Anna and Elizabeth

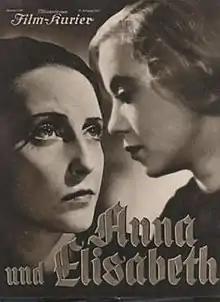
German film poster

Anna and Elizabeth is a 1933 German drama film directed by Frank Wisbar and starring Dorothea Wieck, Hertha Thiele and Mathias Wieman. The film reunited Wieck and Thiele who had starred in "Mädchen in Uniform" together two years earlier.